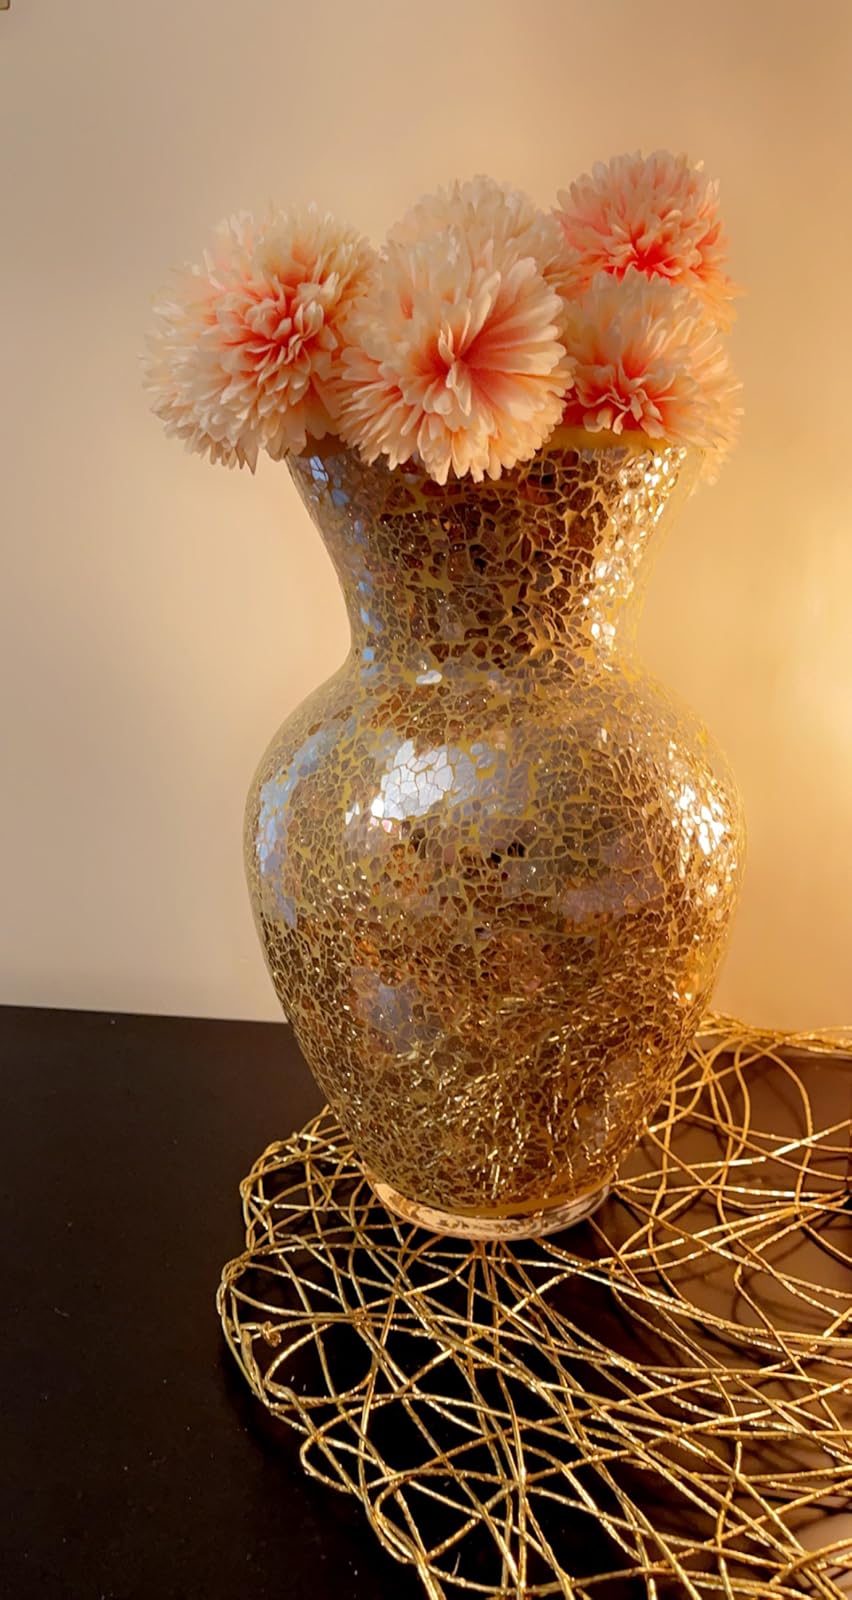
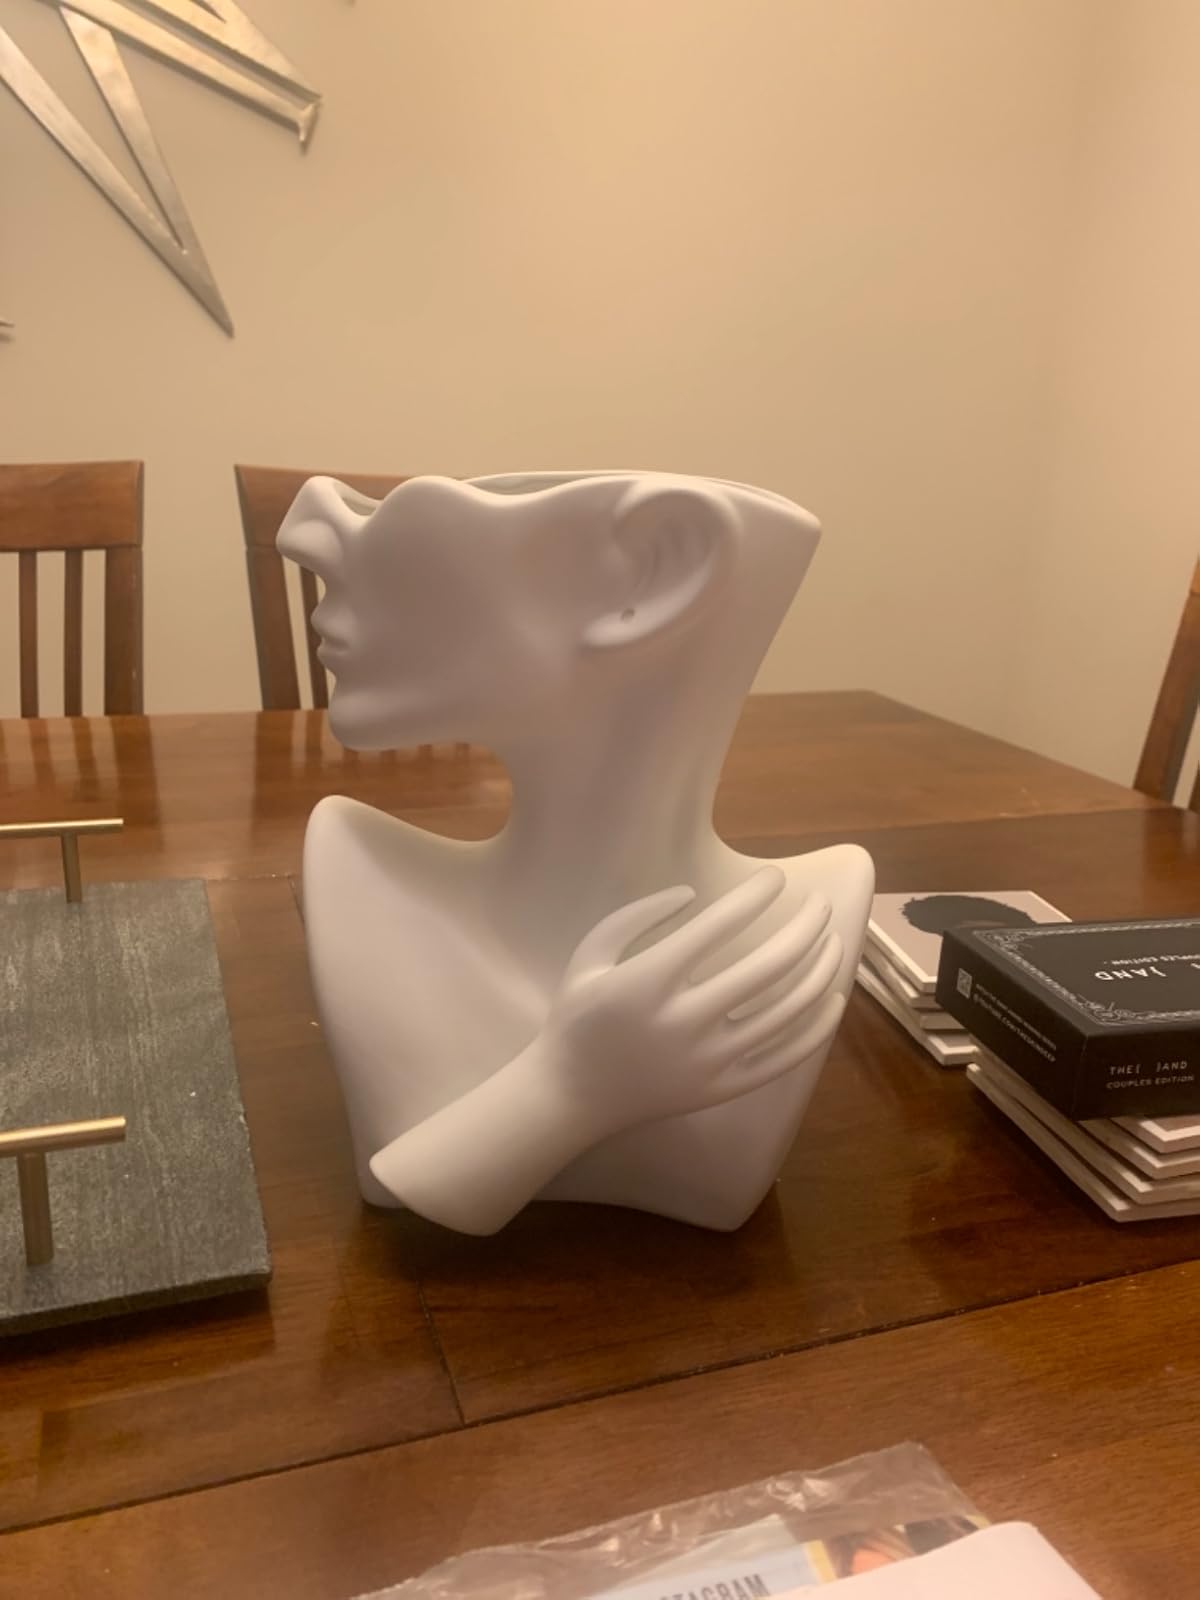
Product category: vase
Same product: no